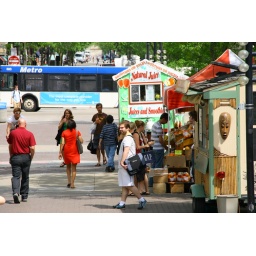
...life on the Library mall. This is the beginning of State street and people mill around the food carts and the fruit market...